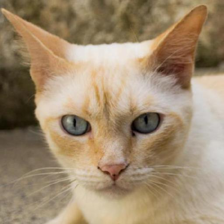
Label: animals